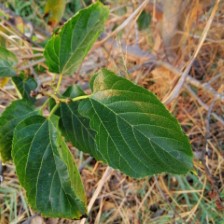
Variety: WhiteKing